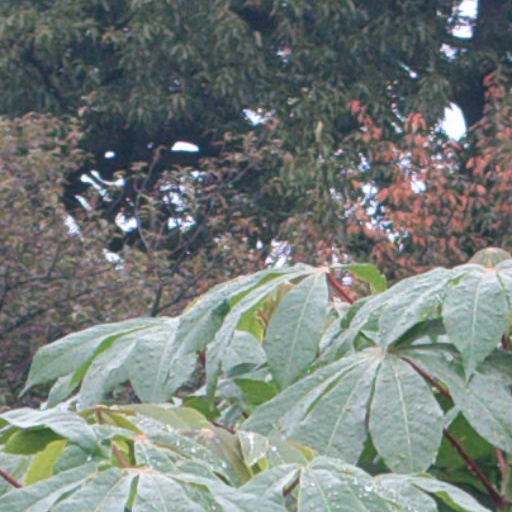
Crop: cassava